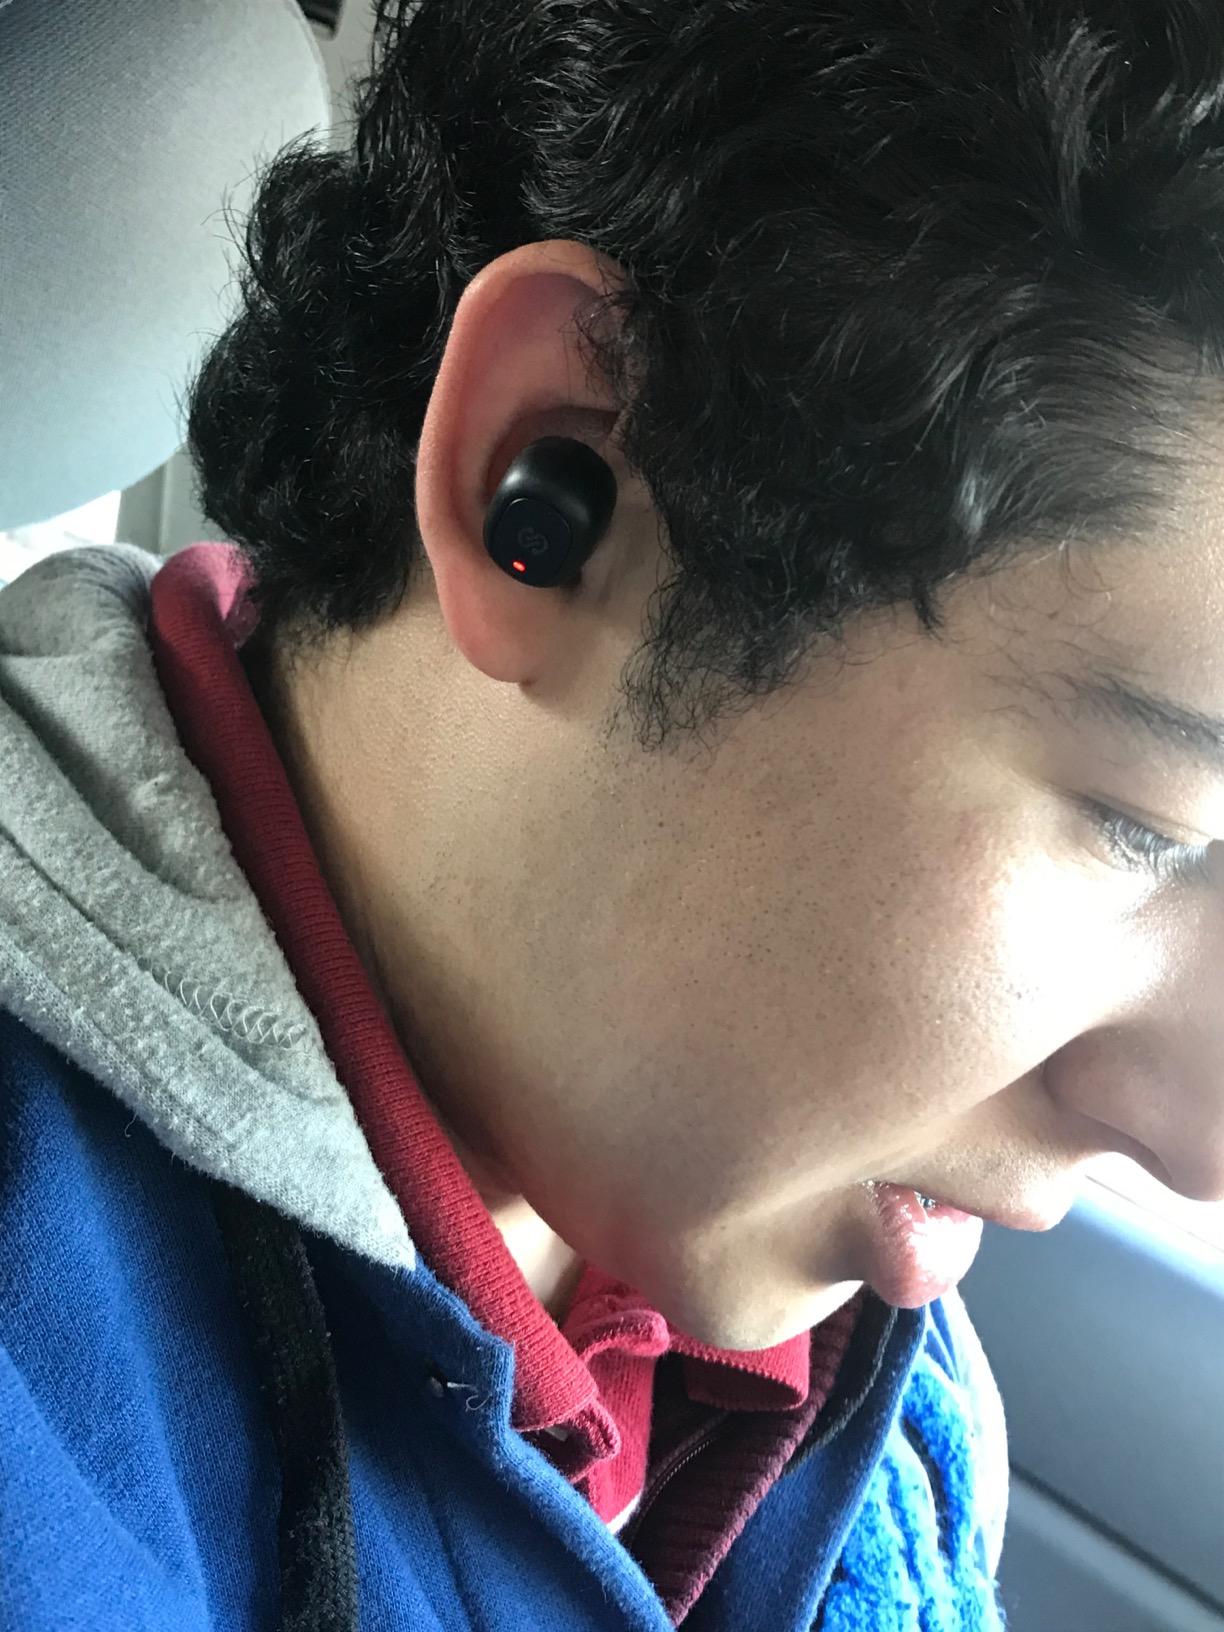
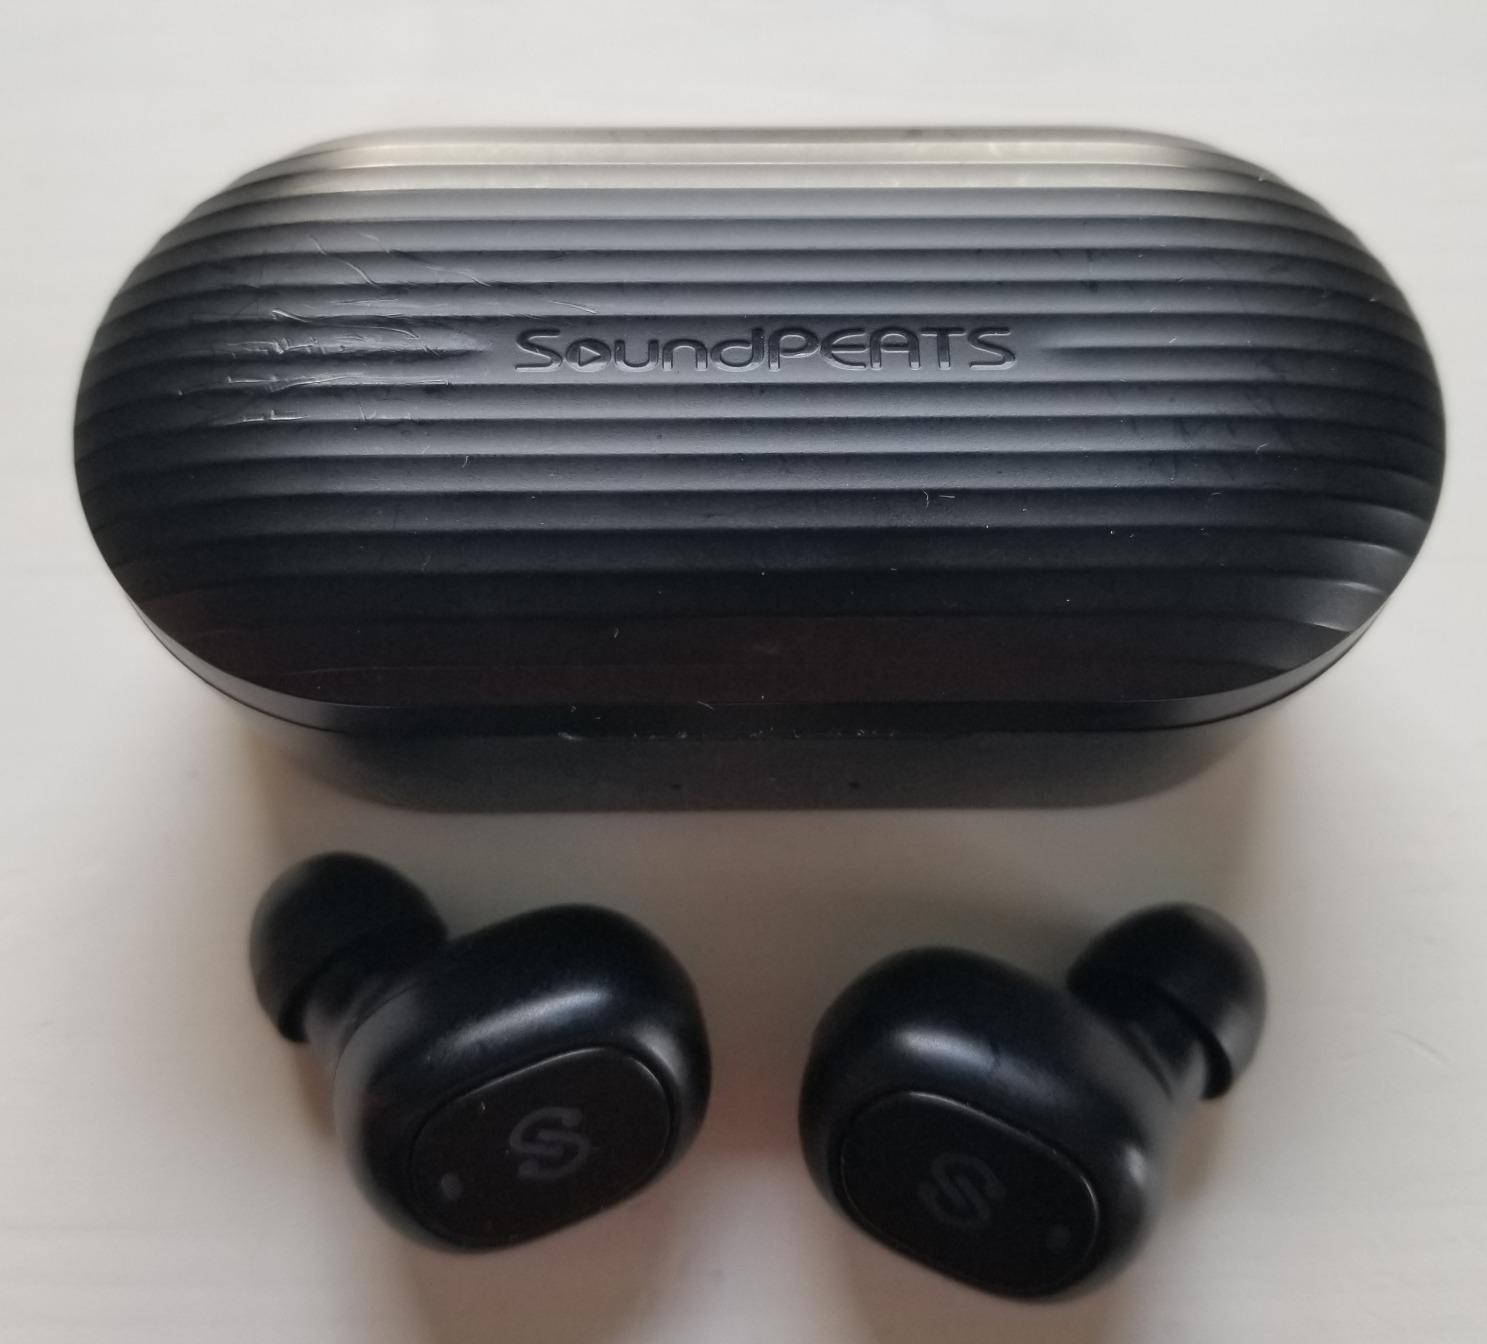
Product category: earbuds
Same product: yes